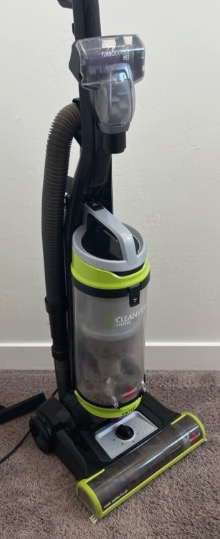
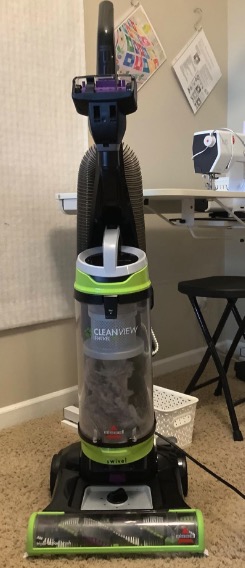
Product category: items_vacuum
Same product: yes